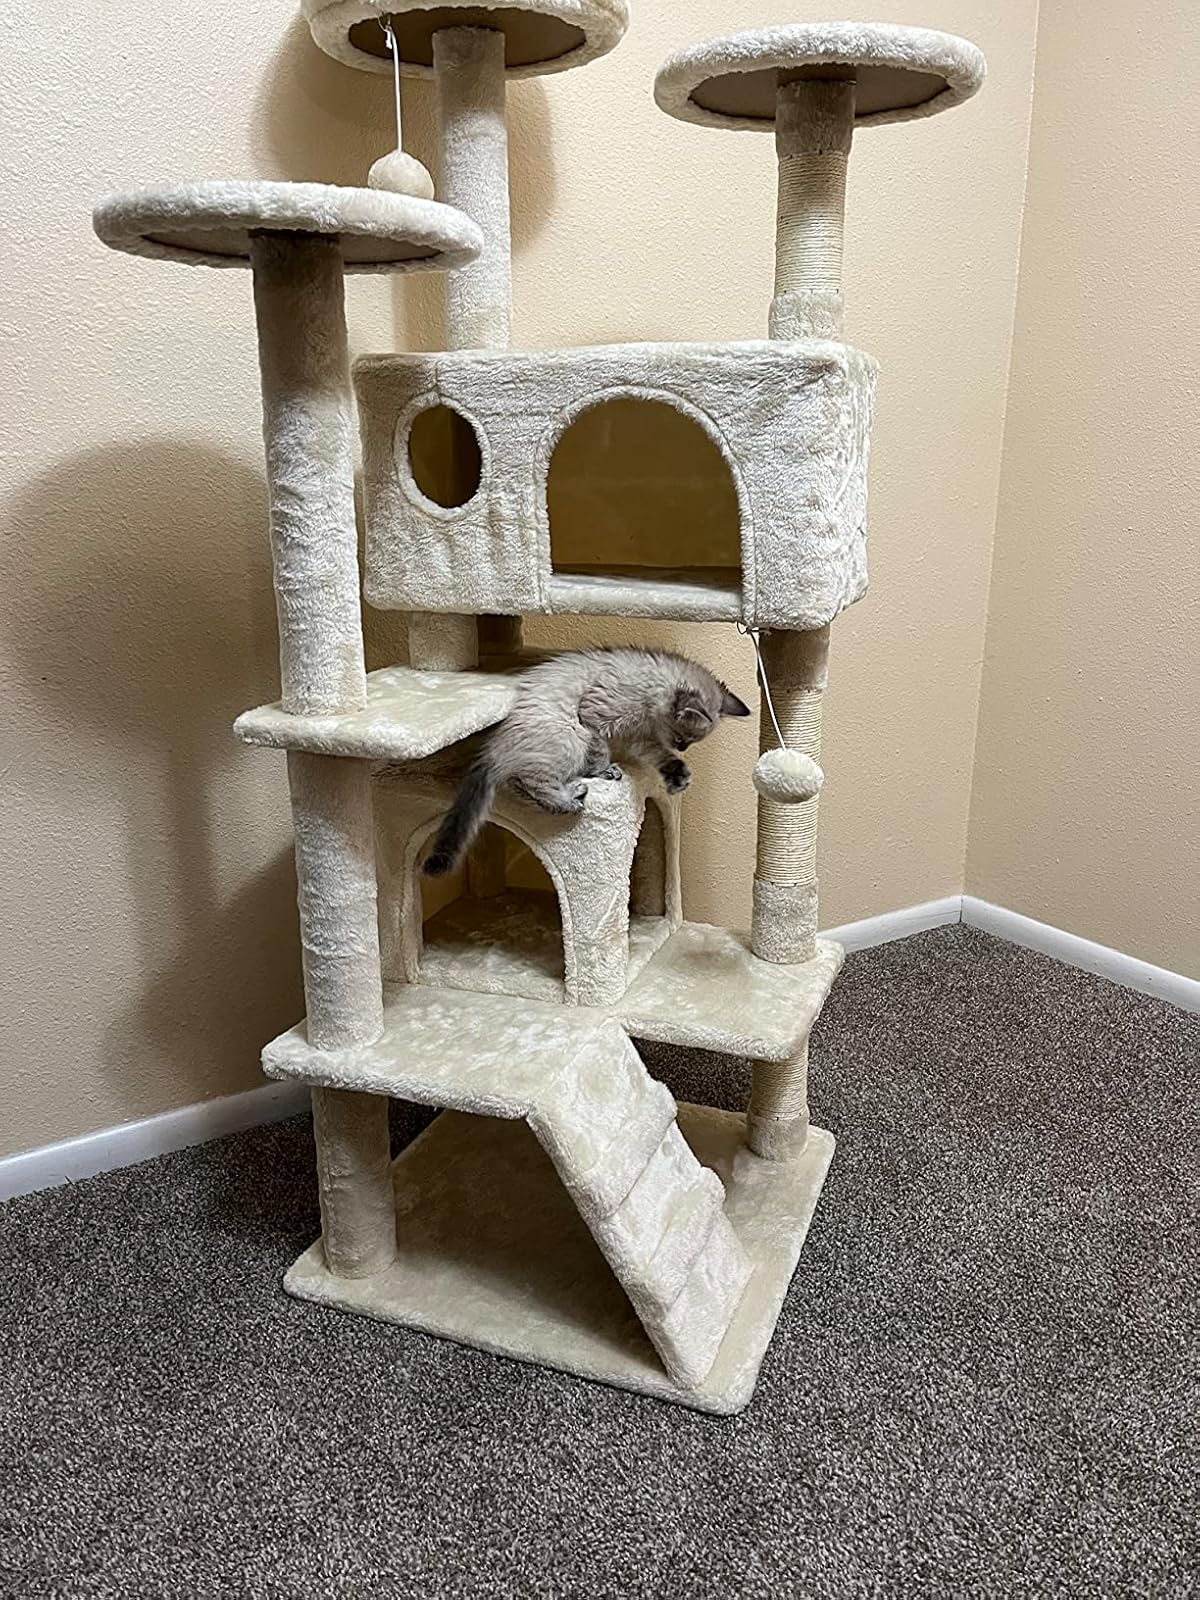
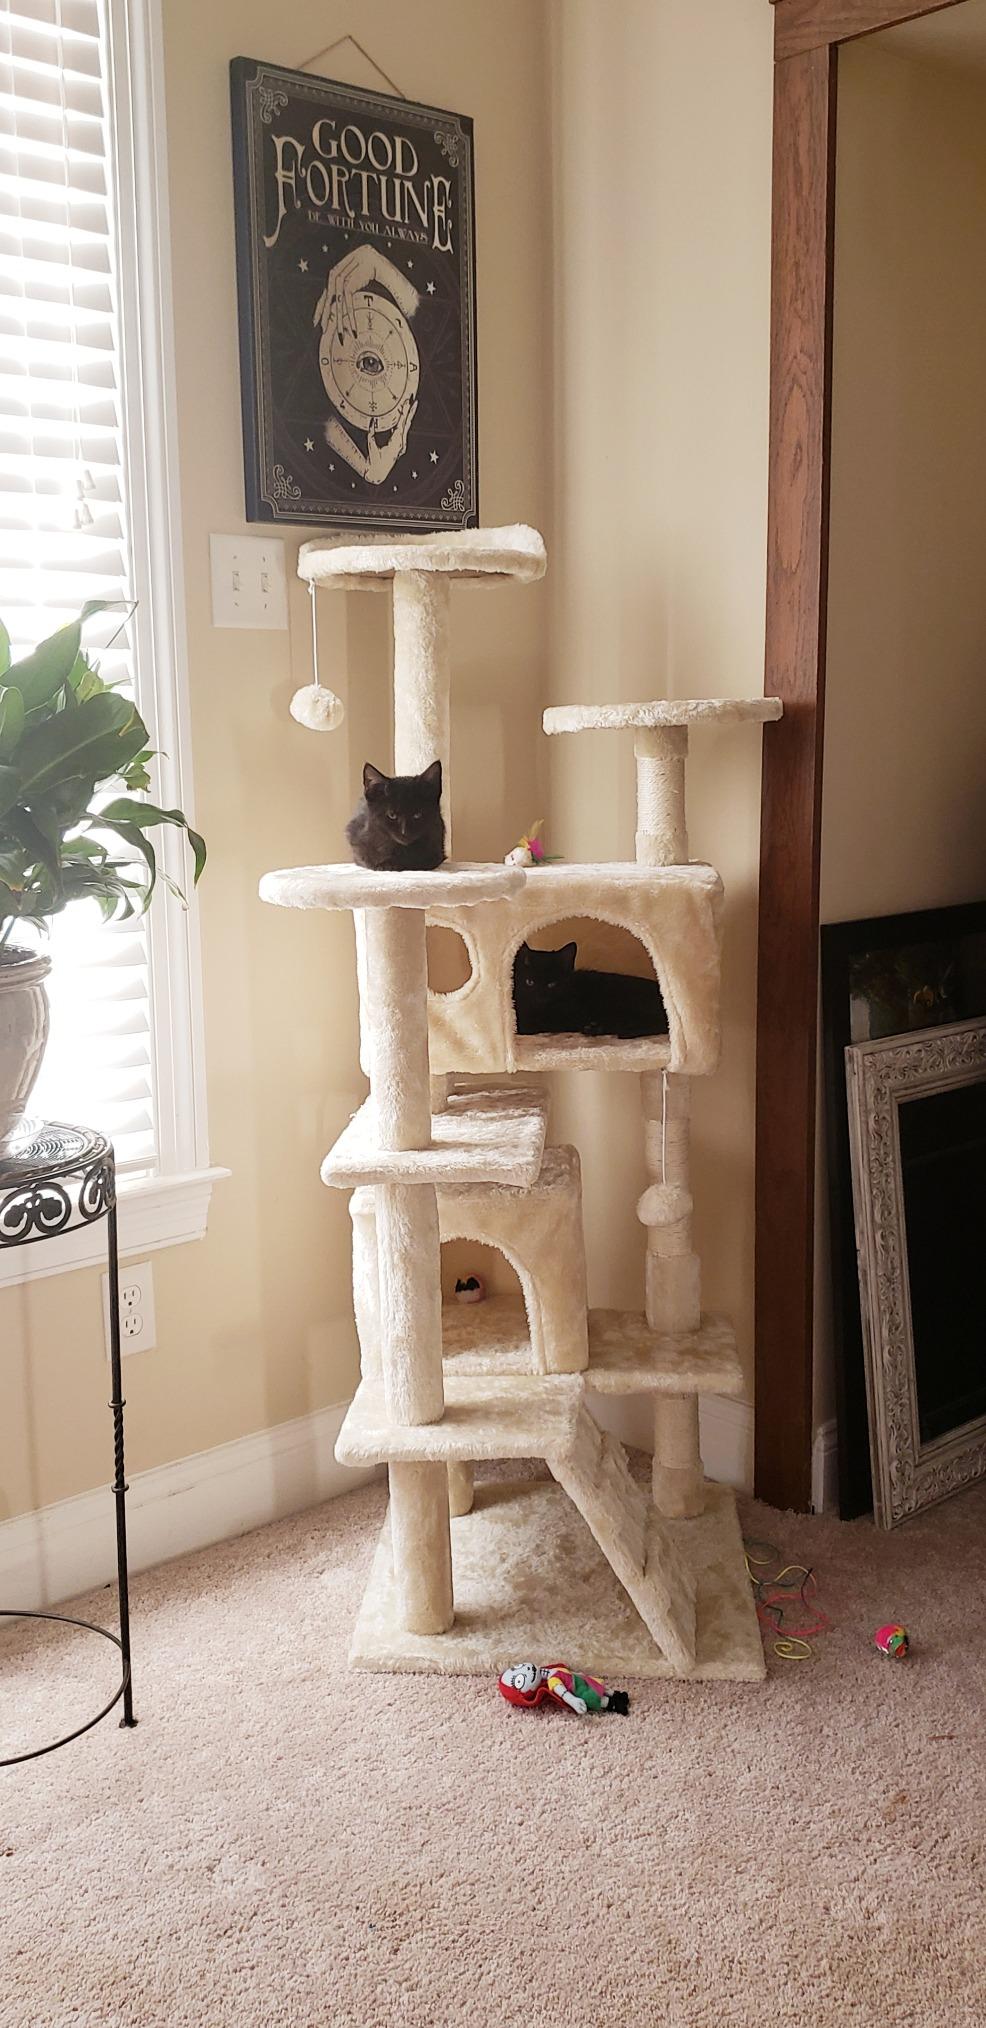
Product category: items_cat tree
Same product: yes